Canon EF lens mount

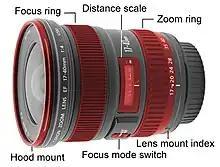
An EF lens showing its different controls and features

Canon EF lenses typically have a number of controls, switches and physical features, used by the photographer to control the lens. The types and number of the controls can vary from lens to lens. With the most basic lenses having only a few, to the most complex having over a dozen different controls and switches.